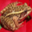
Label: frog